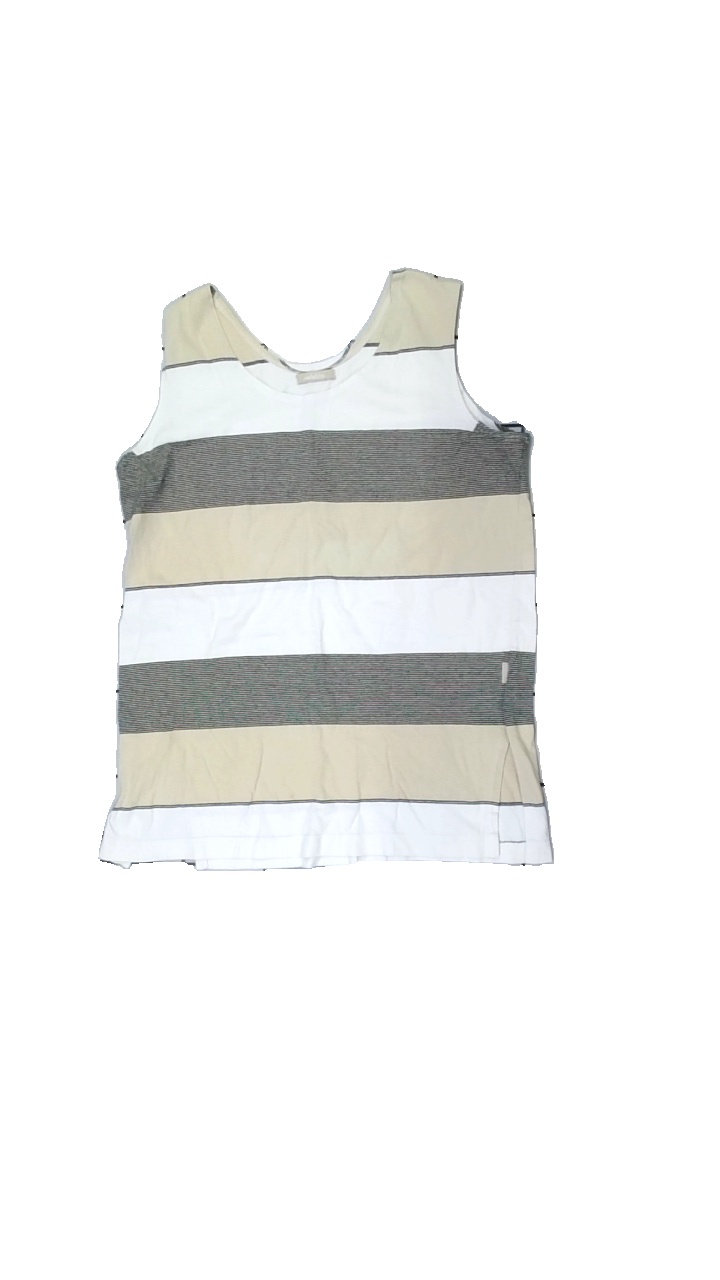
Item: Tank Top (Ladies)
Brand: Rabalder
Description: randigt linne, lätt nopprigt, fläck fram och sned i sömmar
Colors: Beige, White, Black
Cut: Regular
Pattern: Striped
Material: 100% cotton
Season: Summer
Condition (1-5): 3
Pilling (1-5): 4
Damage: fläck
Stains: Minor
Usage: Export
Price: <50